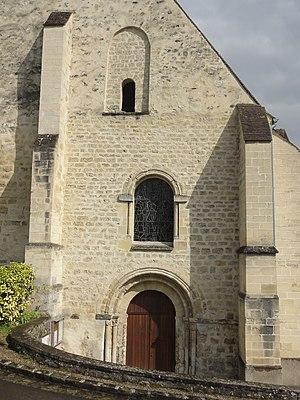
Église Saint-Pierre-aux-Liens de Vaux-sur-Seine - voir titre.
L'église Saint-Pierre-ès-Liens est une église catholique paroissiale située à Vaux-sur-Seine, dans les Yvelines, en France.